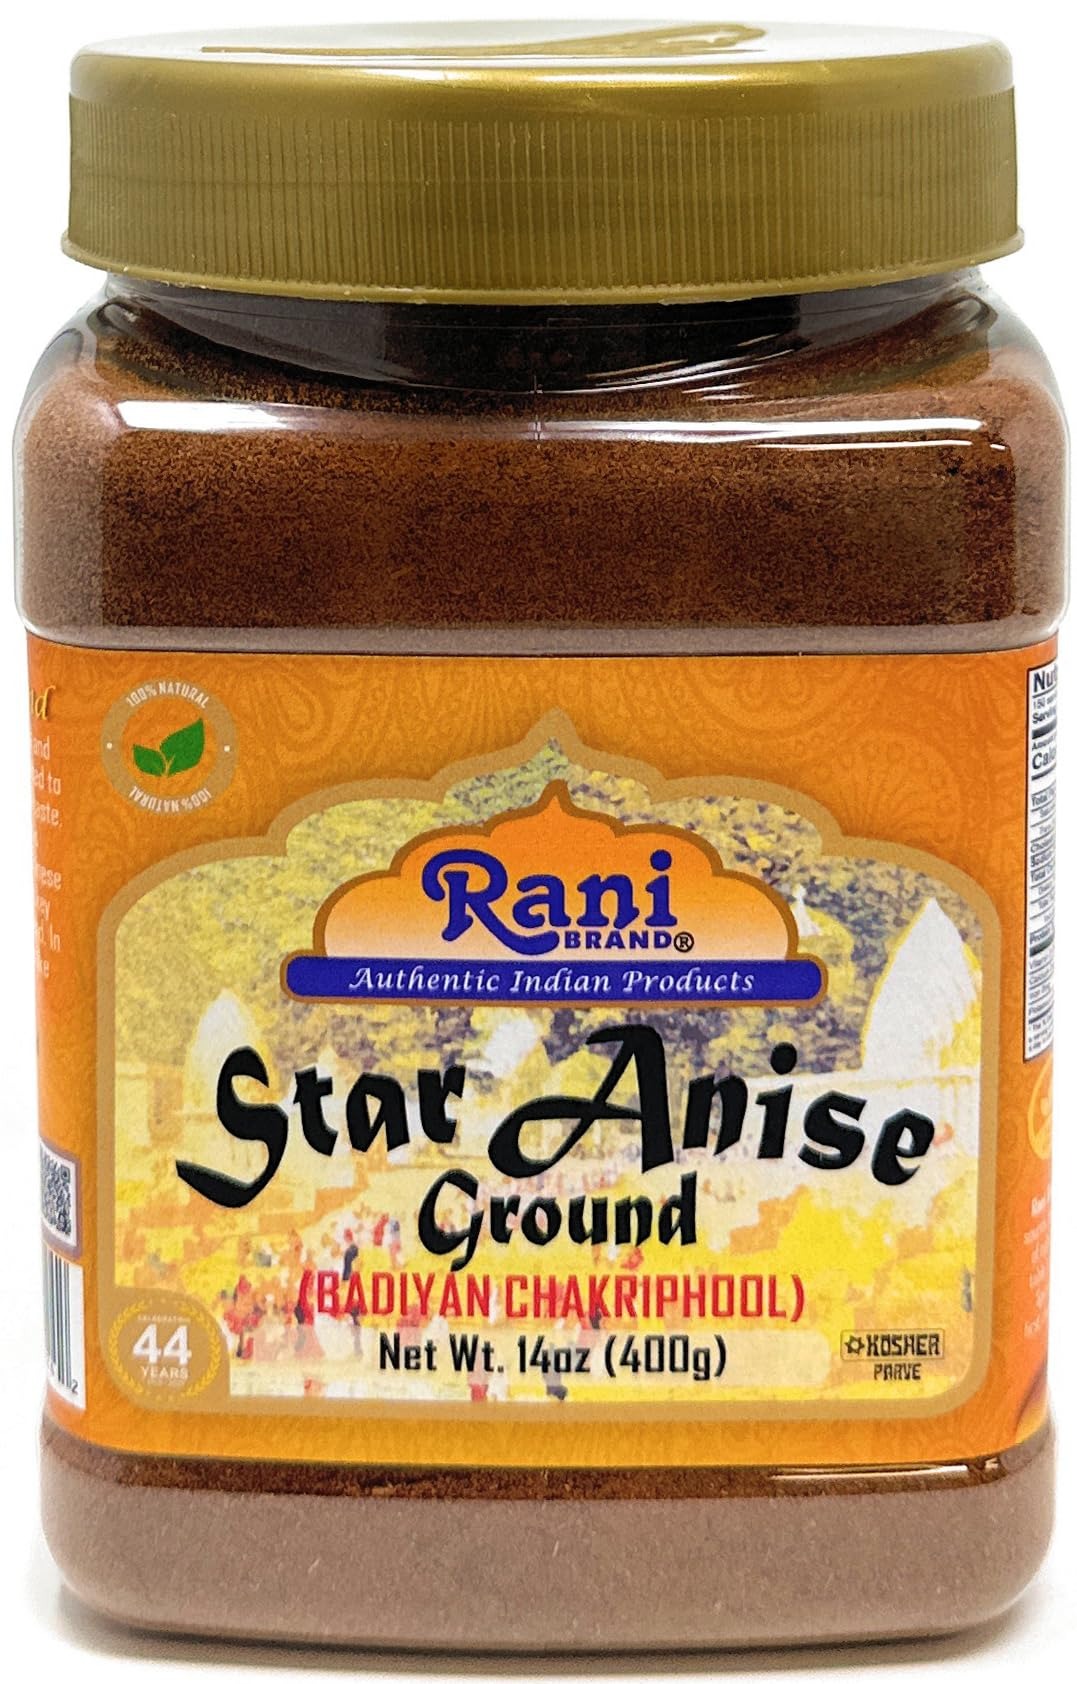
Item Name: Rani Star Anise Powder (Badian Khatai) Ground Spice 14oz (400g) PET Jar ~ All Natural | Gluten Friendly | NON-GMO | Kosher | Vegan | Indian Origin
Bullet Point 1: You'll LOVE our Star Anise Powder (Badian Khatai) by Rani Brand--Here's Why:
Bullet Point 2: ⭐Now KOSHER! 100% Natural, Non-GMO, No Preservatives, Vegan, Gluten Friendly PREMIUM Gourmet Food Grade Spice.
Bullet Point 3: ⭐Star Anise Powder is best us in barbecues, roasted chicken, poached fish or shellfish, light soups based on clear broth, rice pudding, steamed cabbage and braised leeks.
Bullet Point 4: ⭐Rani is a USA based company selling spices for over 40 years, buy with confidence!
Bullet Point 5: ⭐Net Wt. 14oz (400g), Authentic Indian Product, Product of India Alternative Name (Indian) ❤️Badian Khatai
Product Description: <b>Star Anise</b>A Little History! <br> In cooking, star anise can be used whole or as a powder. It's often utilized in classical Vietnamese, Indian and Middle Eastern cuisines, especially as a flavor enhancer in broths, soups and curries. It's well known for its presence in Indian “Garam Masala” blends. Itis not related to anise seeds, but it has a similar aroma and taste. The licorice like flavor of the spice is mellowed by a distinct sweetness. In India, it is used mainly in rice dishes like biryani and meat curries.
Value: 14.0
Unit: Ounce

Price: 24.99